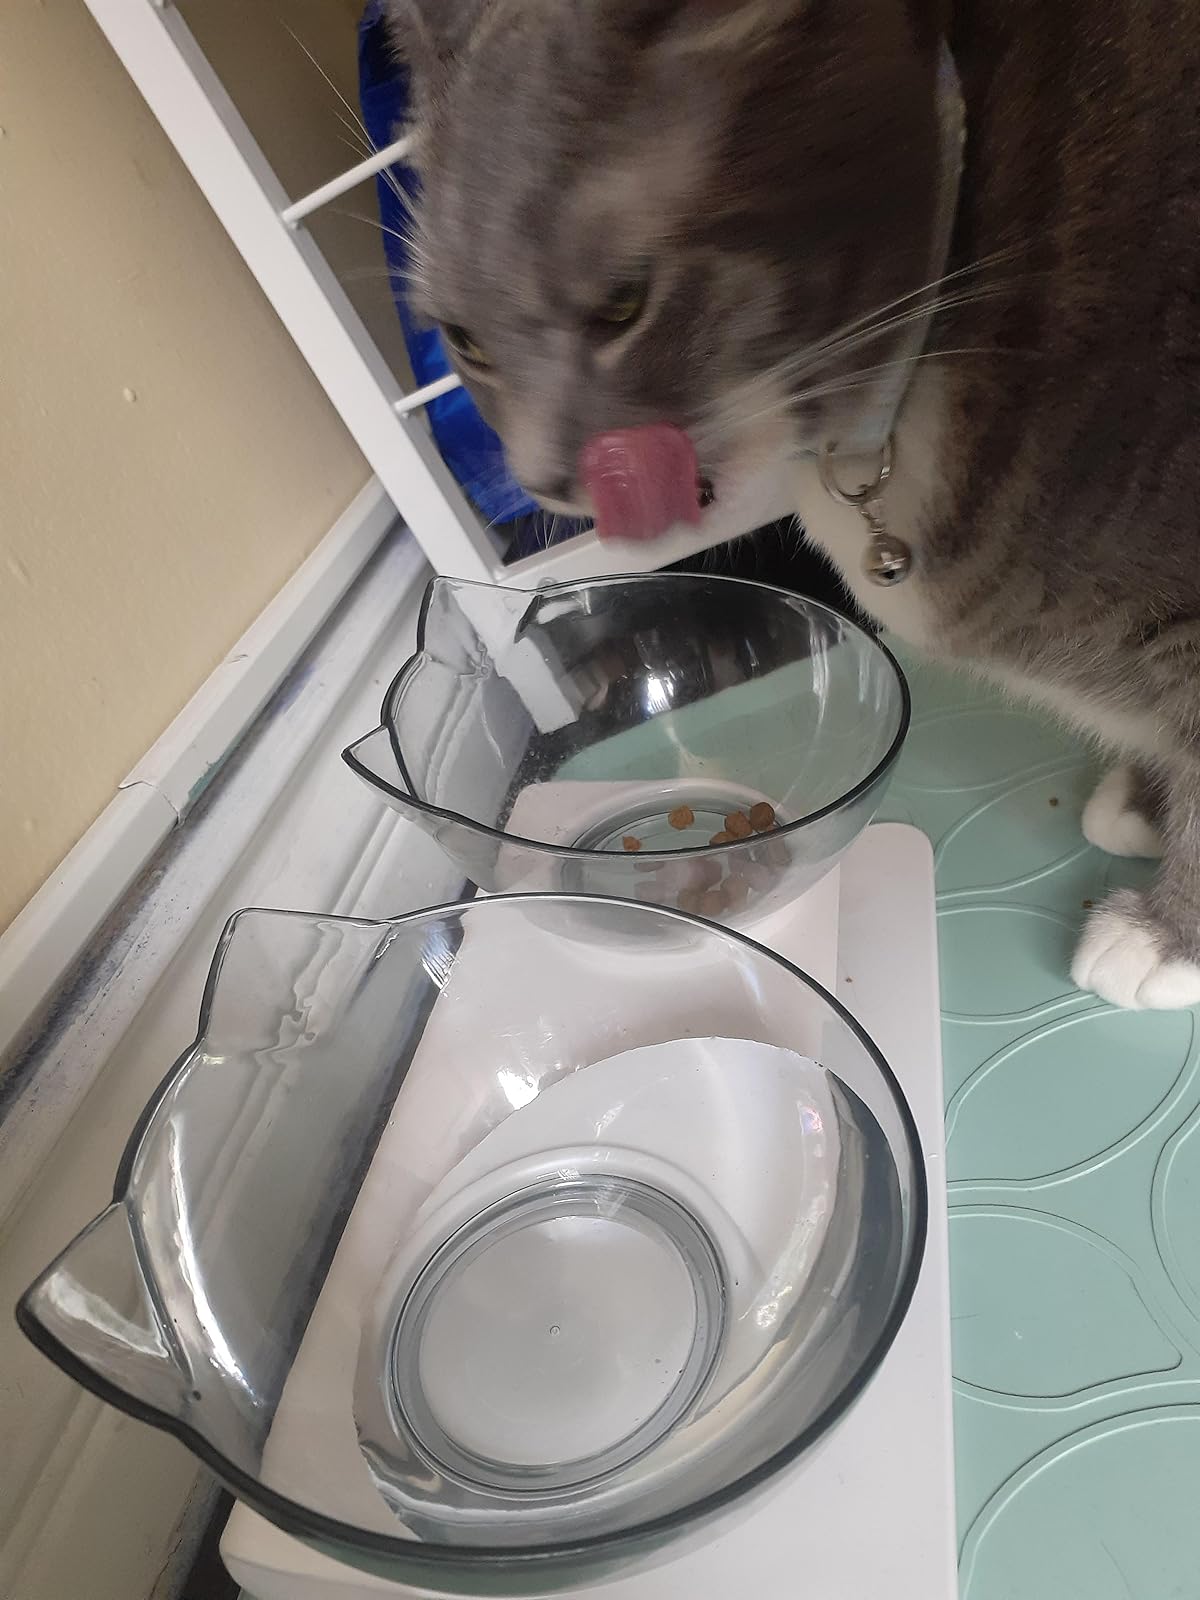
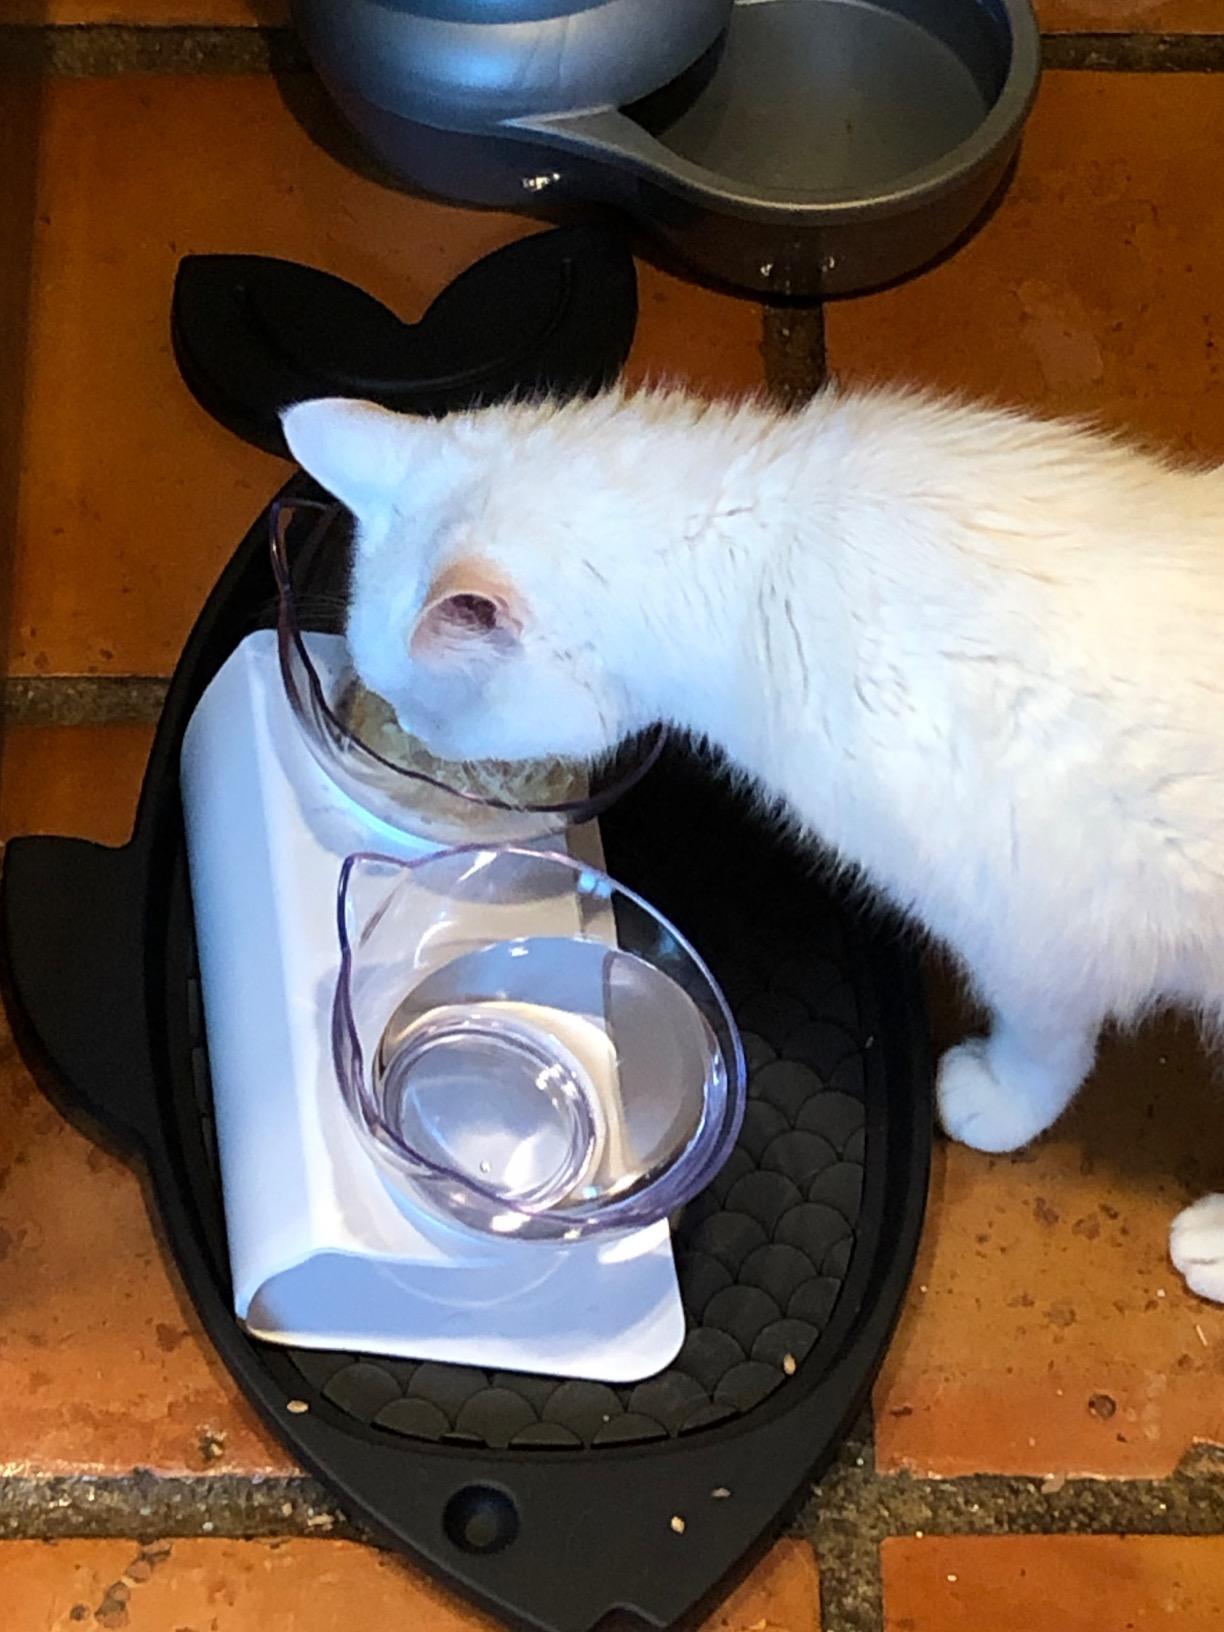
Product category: items_bowl
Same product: yes